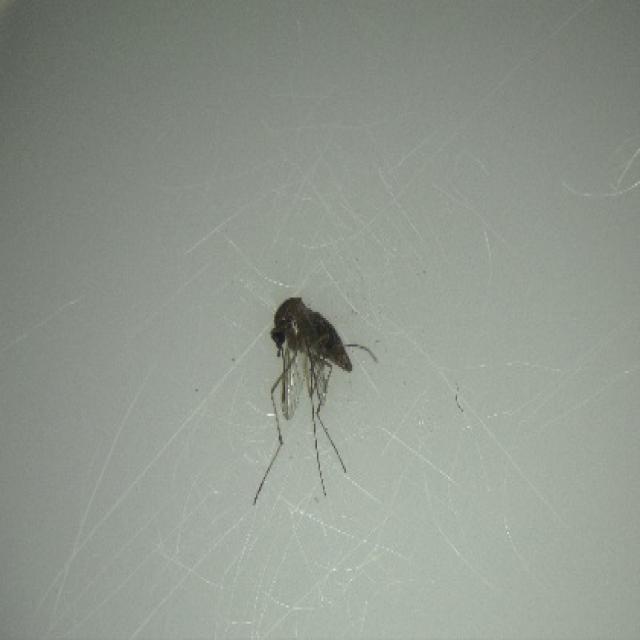
Species: culex_tritaeniorhynchus